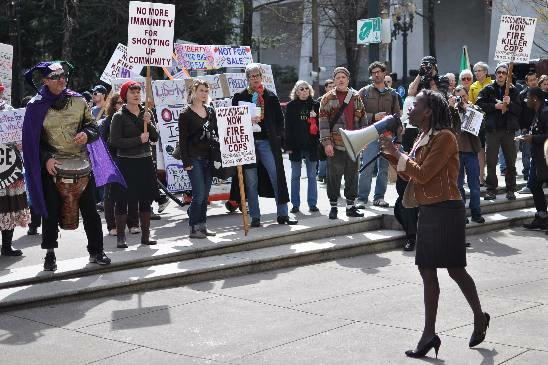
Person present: Yes